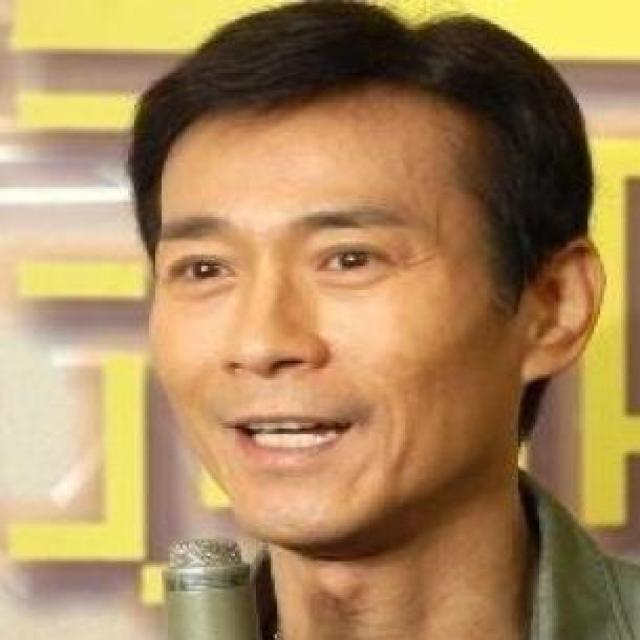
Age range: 45-64